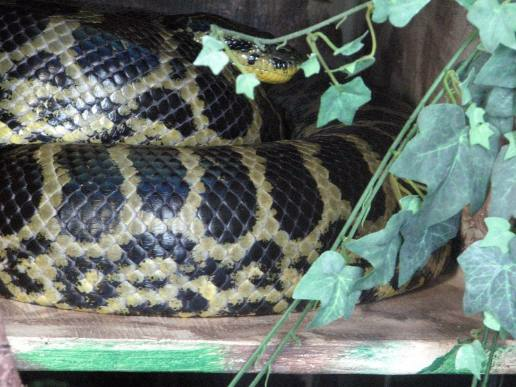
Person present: No